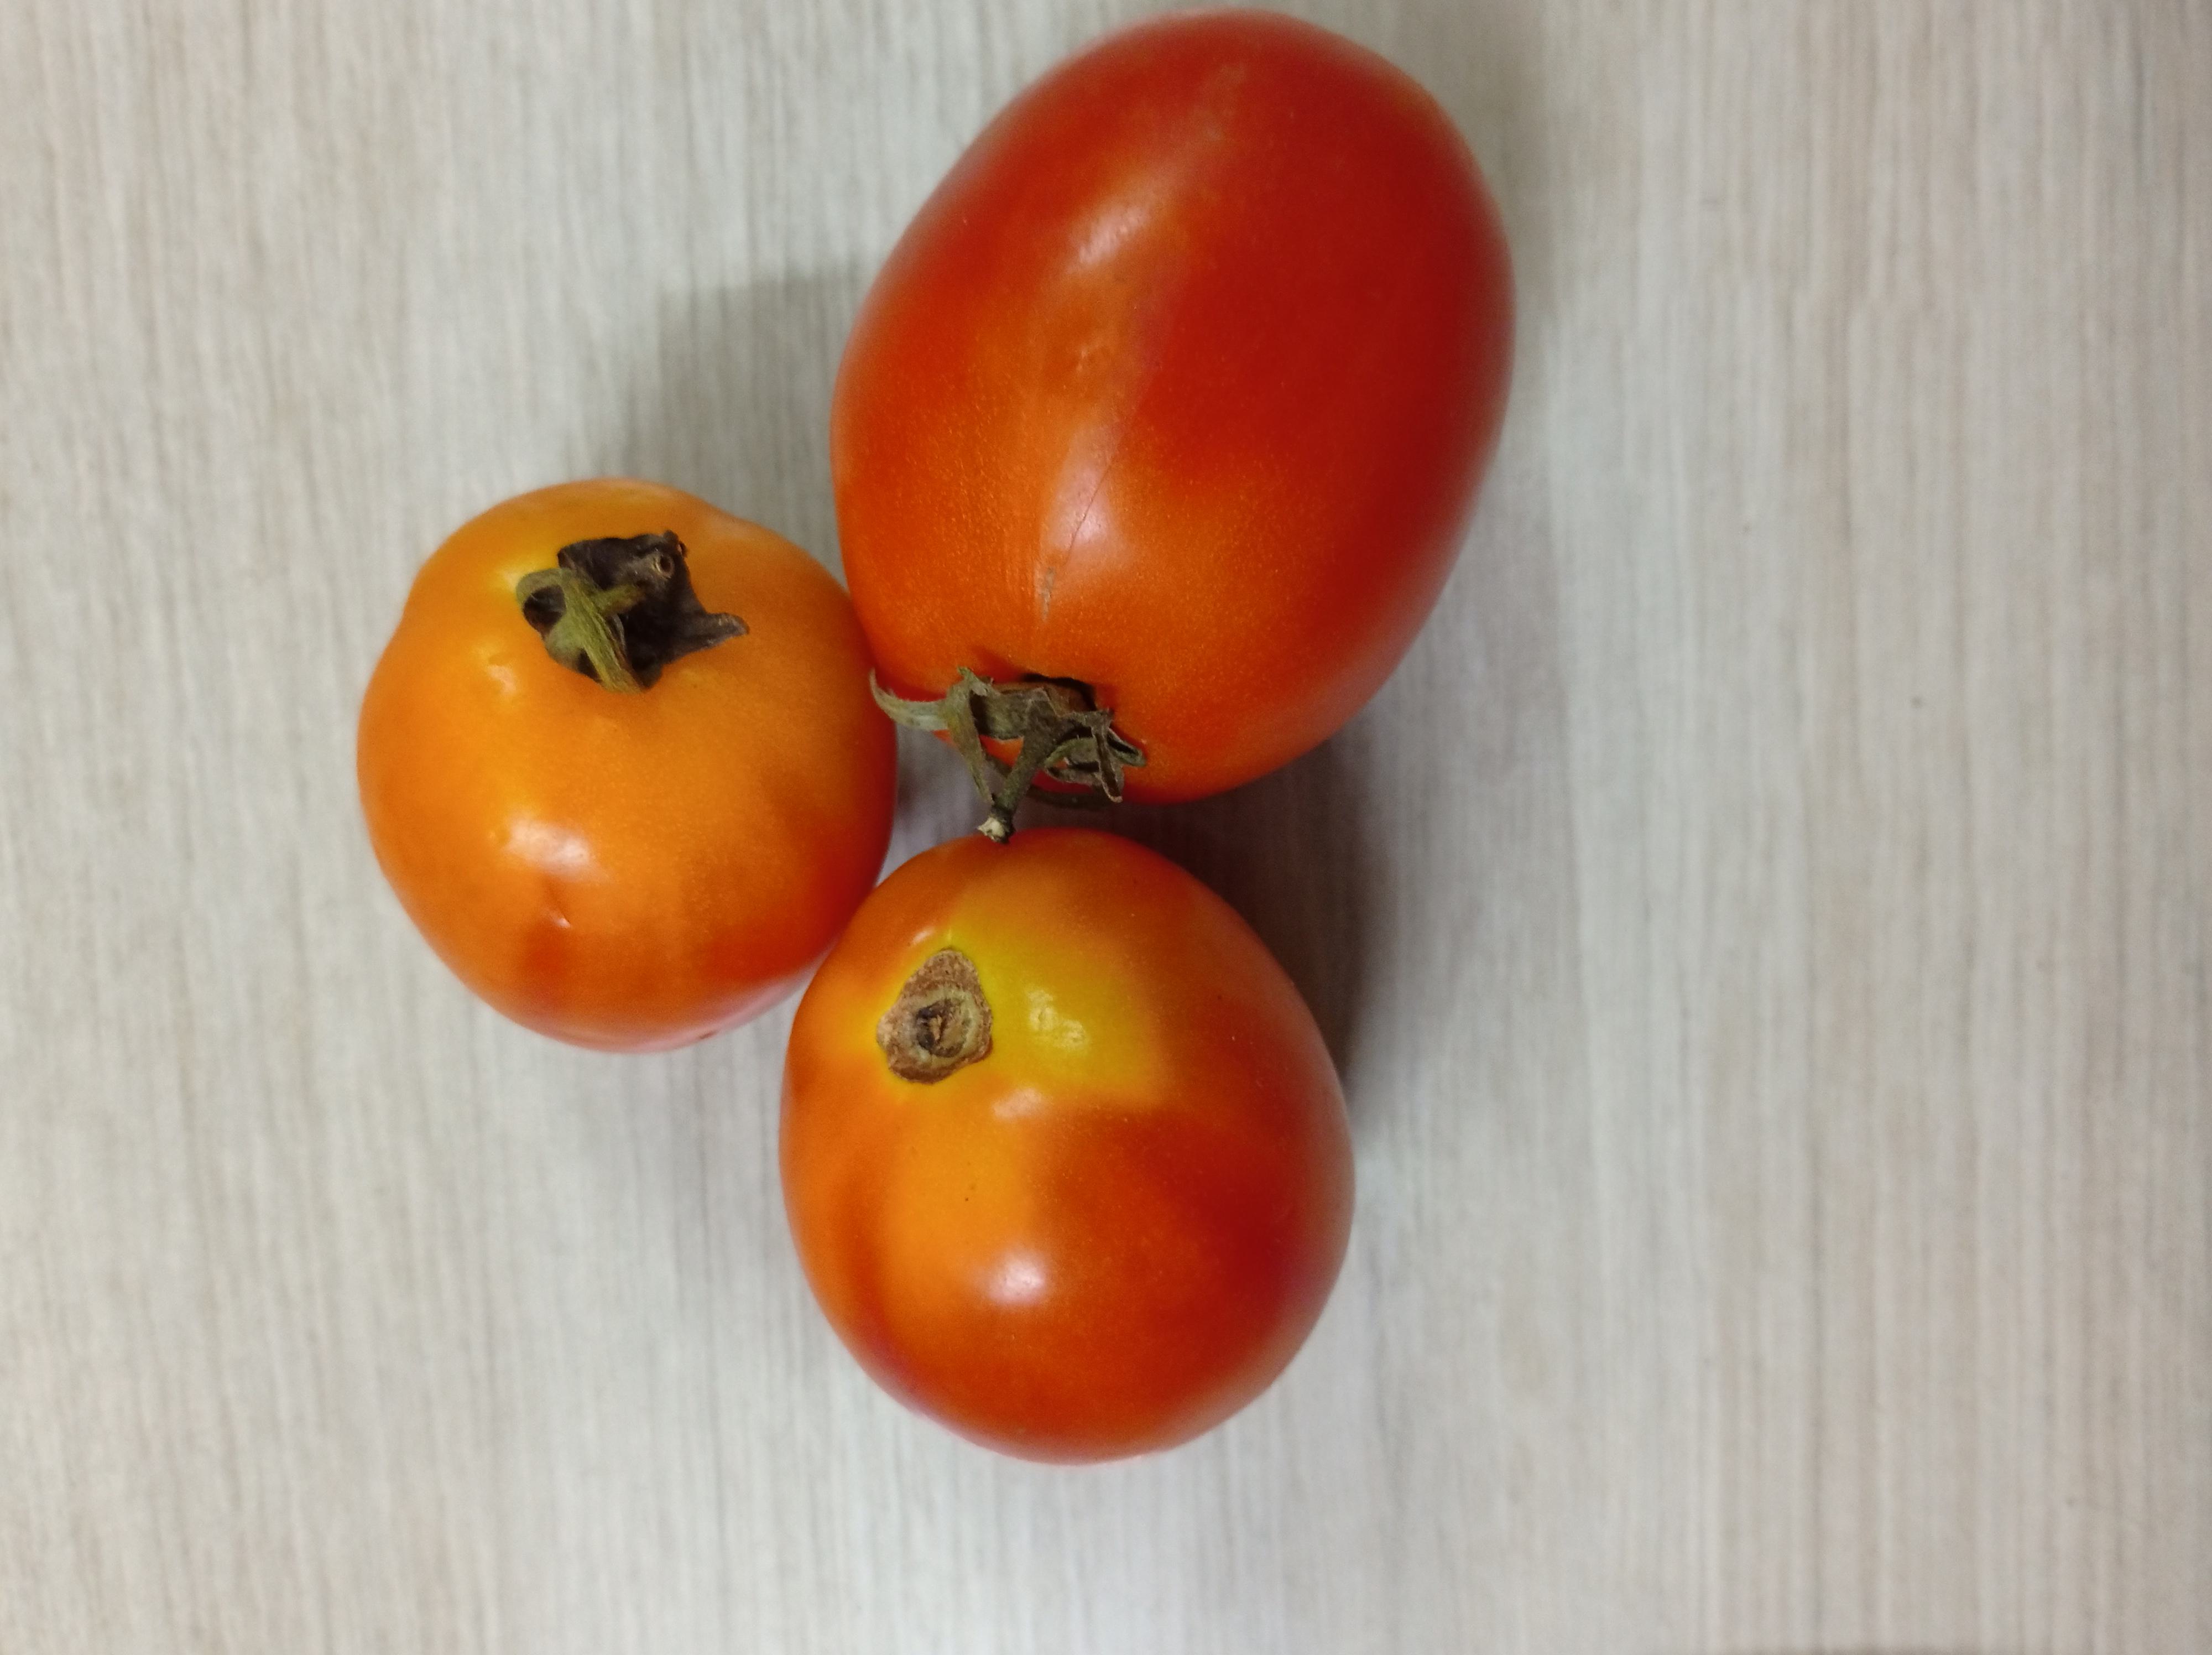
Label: Fresh